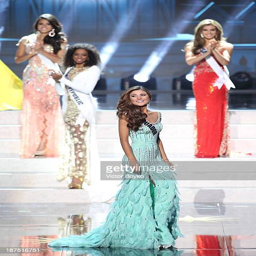
competitor walks the stage during recurring competition